Describe the emotion expressed in this image:  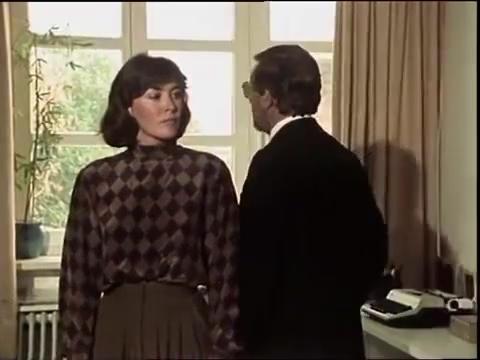
This person displays Suffering, valence and arousal with high intensity.